Adventure into Fear

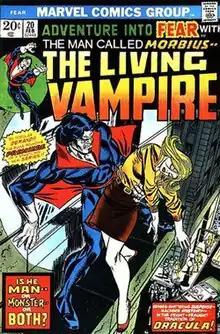
"Adventure into Fear" #20 (February 1974), cover art by Gil Kane (penciler) and Frank Giacoia (inker)

Morbius the Living Vampire, introduced in "The Amazing Spider-Man" #101 (Oct. 1971), became the starring feature with "Adventure into Fear" #20 (Feb. 1974) and continued through the rest of the run, ending at #31. After a single issue by writer Mike Friedrich and penciler Paul Gulacy, Steve Gerber wrote several issues, in which Morbius went on a picaresque interdimensional journey and fought the Caretakers of Arcturus IV and was advised by the eyeball-headed character I. Doug Moench and Bill Mantlo followed, successively, as the feature's writers. Its round robin of artists included Gil Kane, P. Craig Russell, Frank Robbins, George Evans and Don Heck. Back-up reprints shortly resumed in issue #20. Morbius would then receive his own short-lived comic book series in the 1990s.